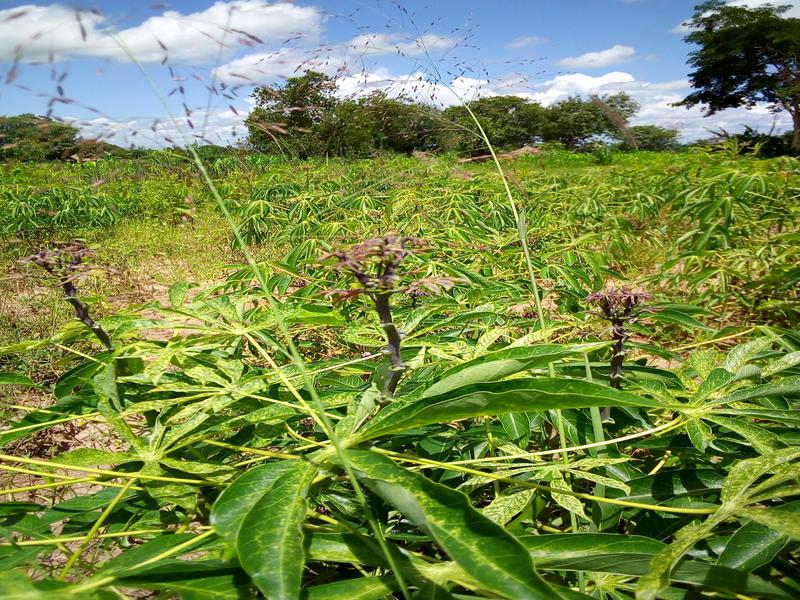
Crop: cassava
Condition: green_mottle